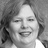
Emotion: happy